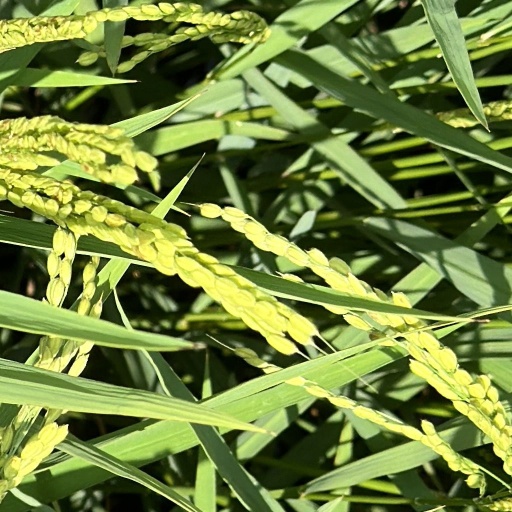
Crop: rice